Tone Liljeroth

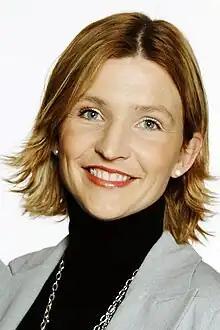
Tone Liljeroth.

Tone Irén Liljeroth (born 19 March 1975) is a Norwegian politician for the Progress Party.